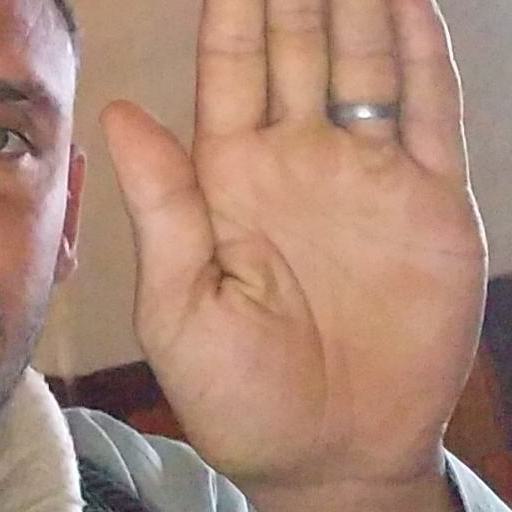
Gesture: stop